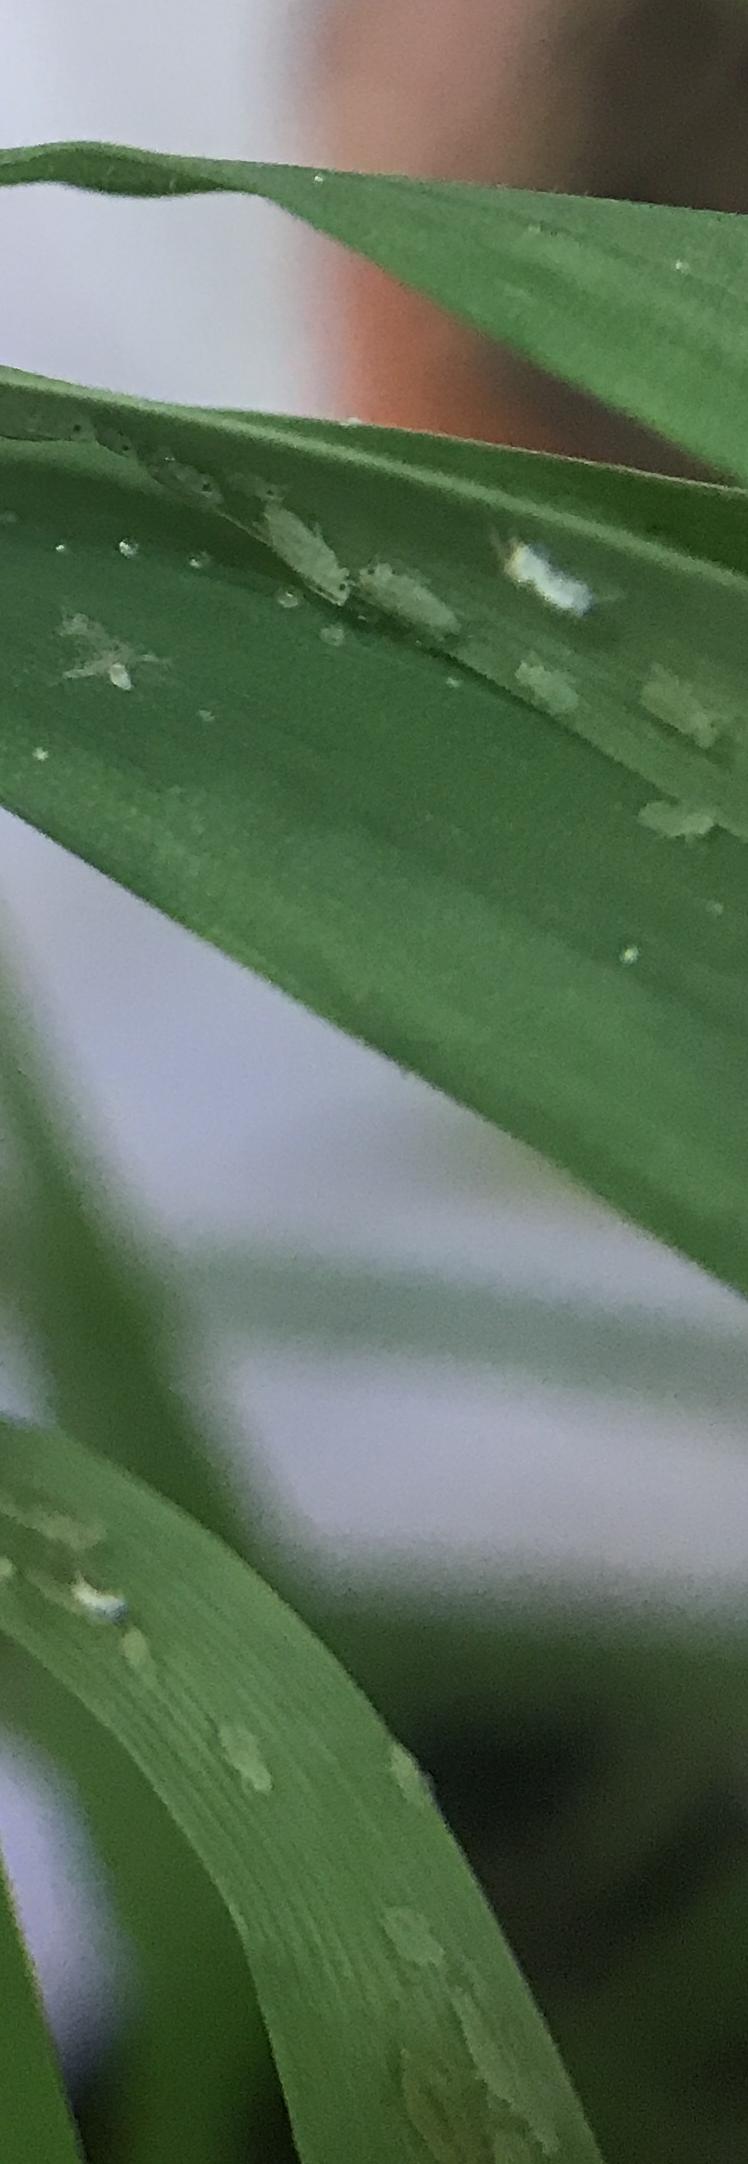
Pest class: rose_grain_aphid